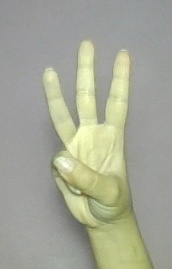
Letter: thaa